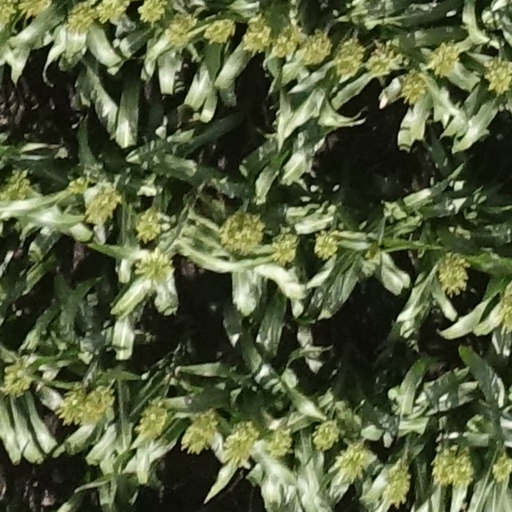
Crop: sorghum